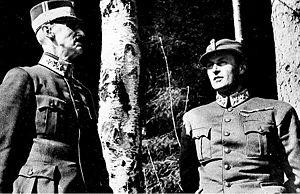
Le bouleau royal situé à Glomstua à Molde est un symbole national norvégien et un mémorial de l'occupation allemande de la Norvège.